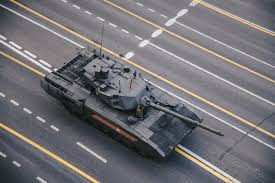
Label: T-14